History of the Argentina national football team

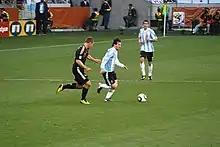
Lionel Messi carries out the ball, followed by Lukas Podolski in the quarter-finals of the 2010 World Cup.

Prior to the 2010 World Cup, Diego Maradona was appointed head coach. During the qualification process, he oversaw a 6–1 defeat to Bolivia in La Paz, Bolivia, and after a string of losses and draws, Argentina came dangerously close to failing to qualify, but victories in the last two matches secured qualification for the final tournament. In the final tournament itself, Argentina was placed in Group B, winning all their games. Their first game was against Nigeria, where Argentina netted a goal in the sixth minute to ensure a 1–0 victory. In the second match, against South Korea, a Gonzalo Higuaín hat-trick and a Korean own goal finished the score at 4–1. Argentina's last group game was against Greece, a 2–0 victory.